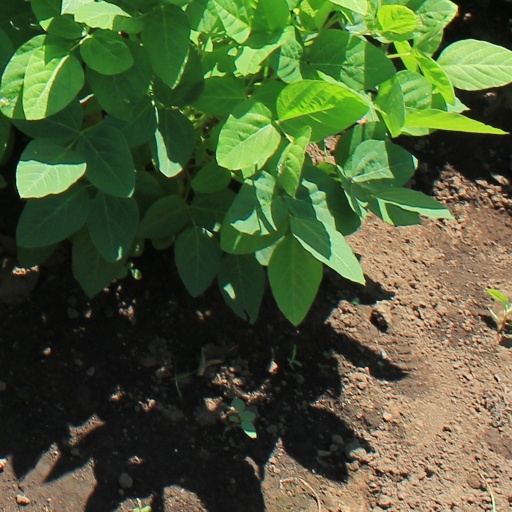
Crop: soybean